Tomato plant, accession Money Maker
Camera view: vertical (180 deg); turntable rotation: 300 degrees
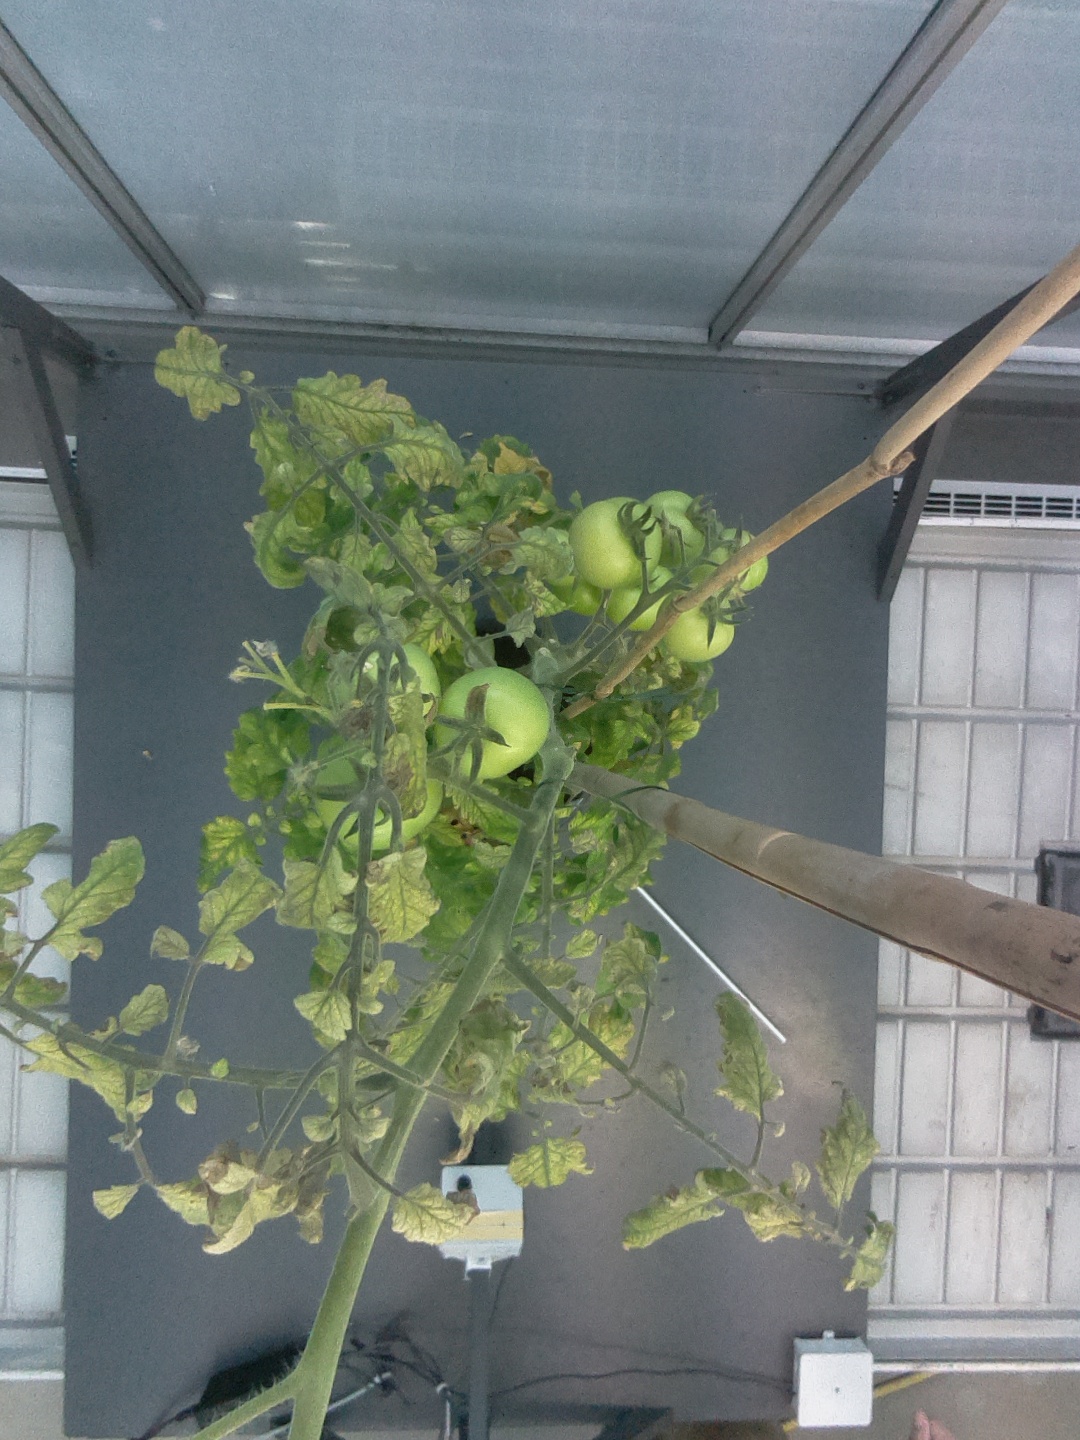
BBCH growth stage 79: 90% -100% of final fruit size